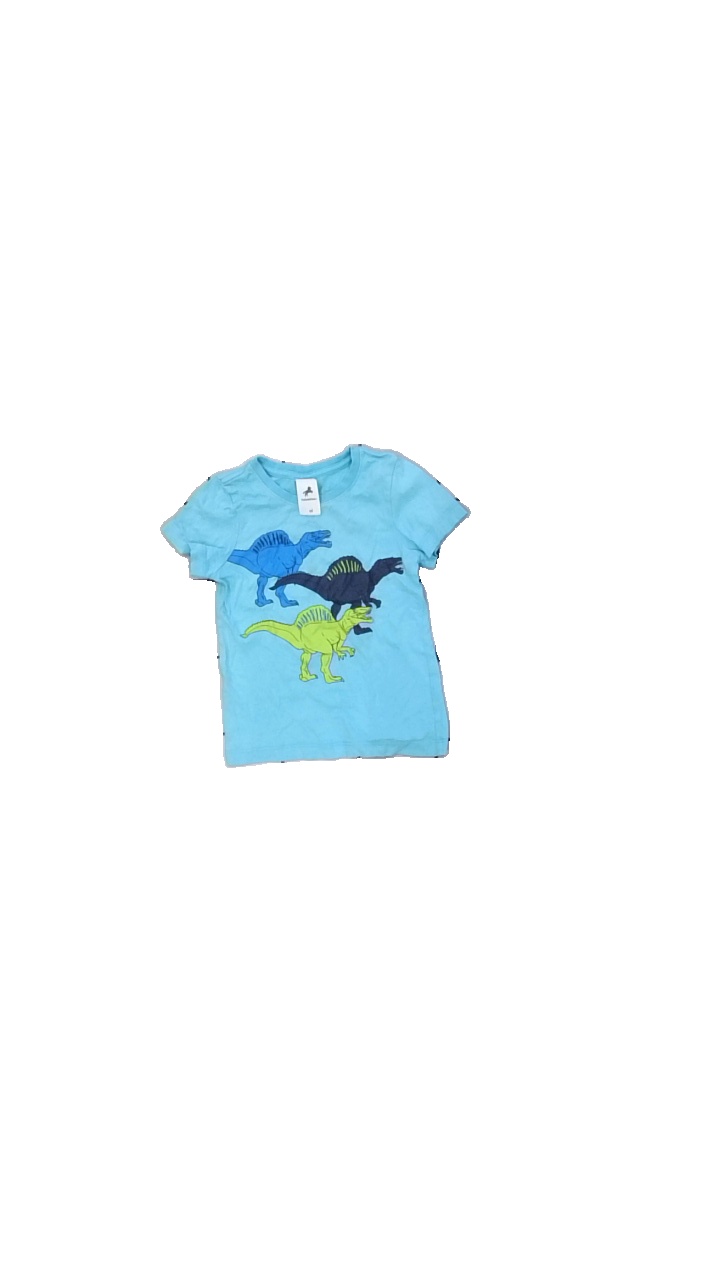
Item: T-shirt (Children)
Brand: Palomino
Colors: Turquoise, Green, Black
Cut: Regular
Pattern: Logo print
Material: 100% cott
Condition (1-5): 3
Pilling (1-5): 3
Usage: Reuse
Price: <50